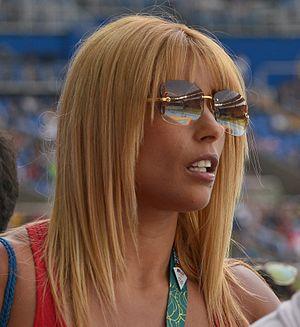
Syrine Balti-Ebondo au stade olympique de Rio de Janeiro
Syrine Ebondo, née Balti le 31 octobre 1983 à Tunis, est une athlète tunisienne pratiquant le saut à la perche. Elle compte à son palmarès sept titres de championne d'Afrique.